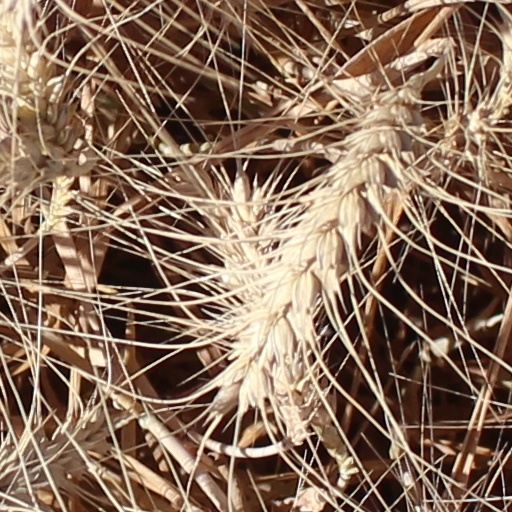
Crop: wheat